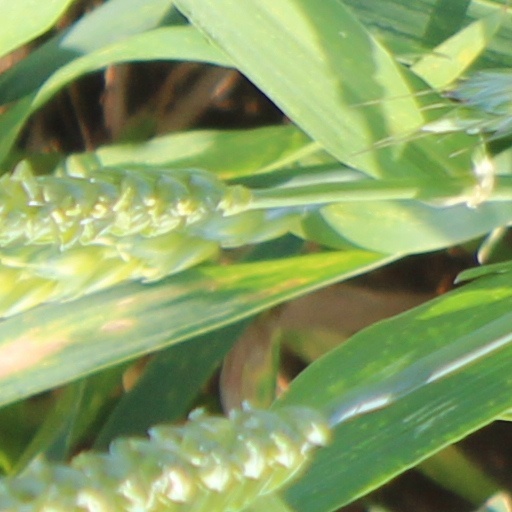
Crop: wheat